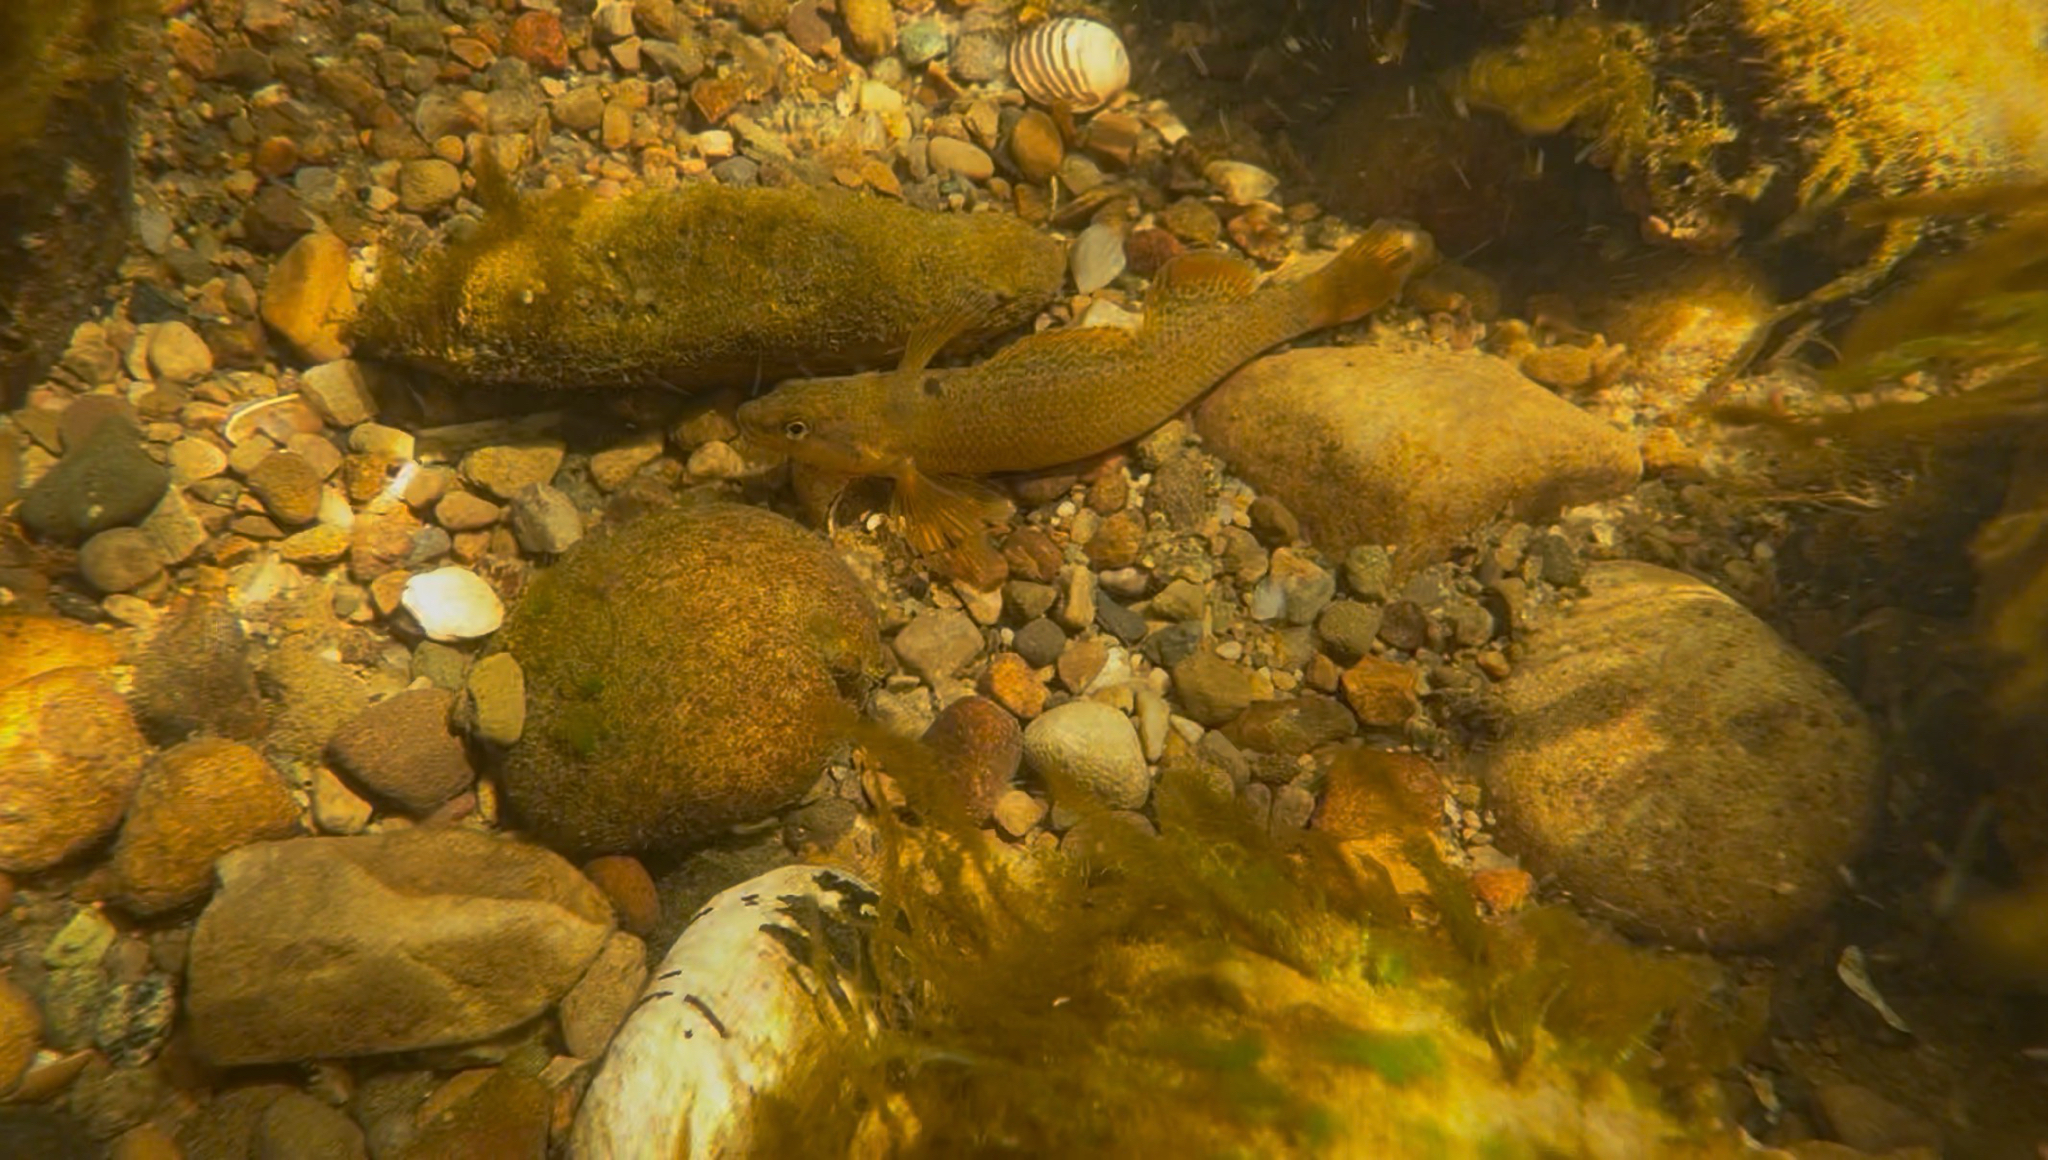
fish (species not among the labelled classes)